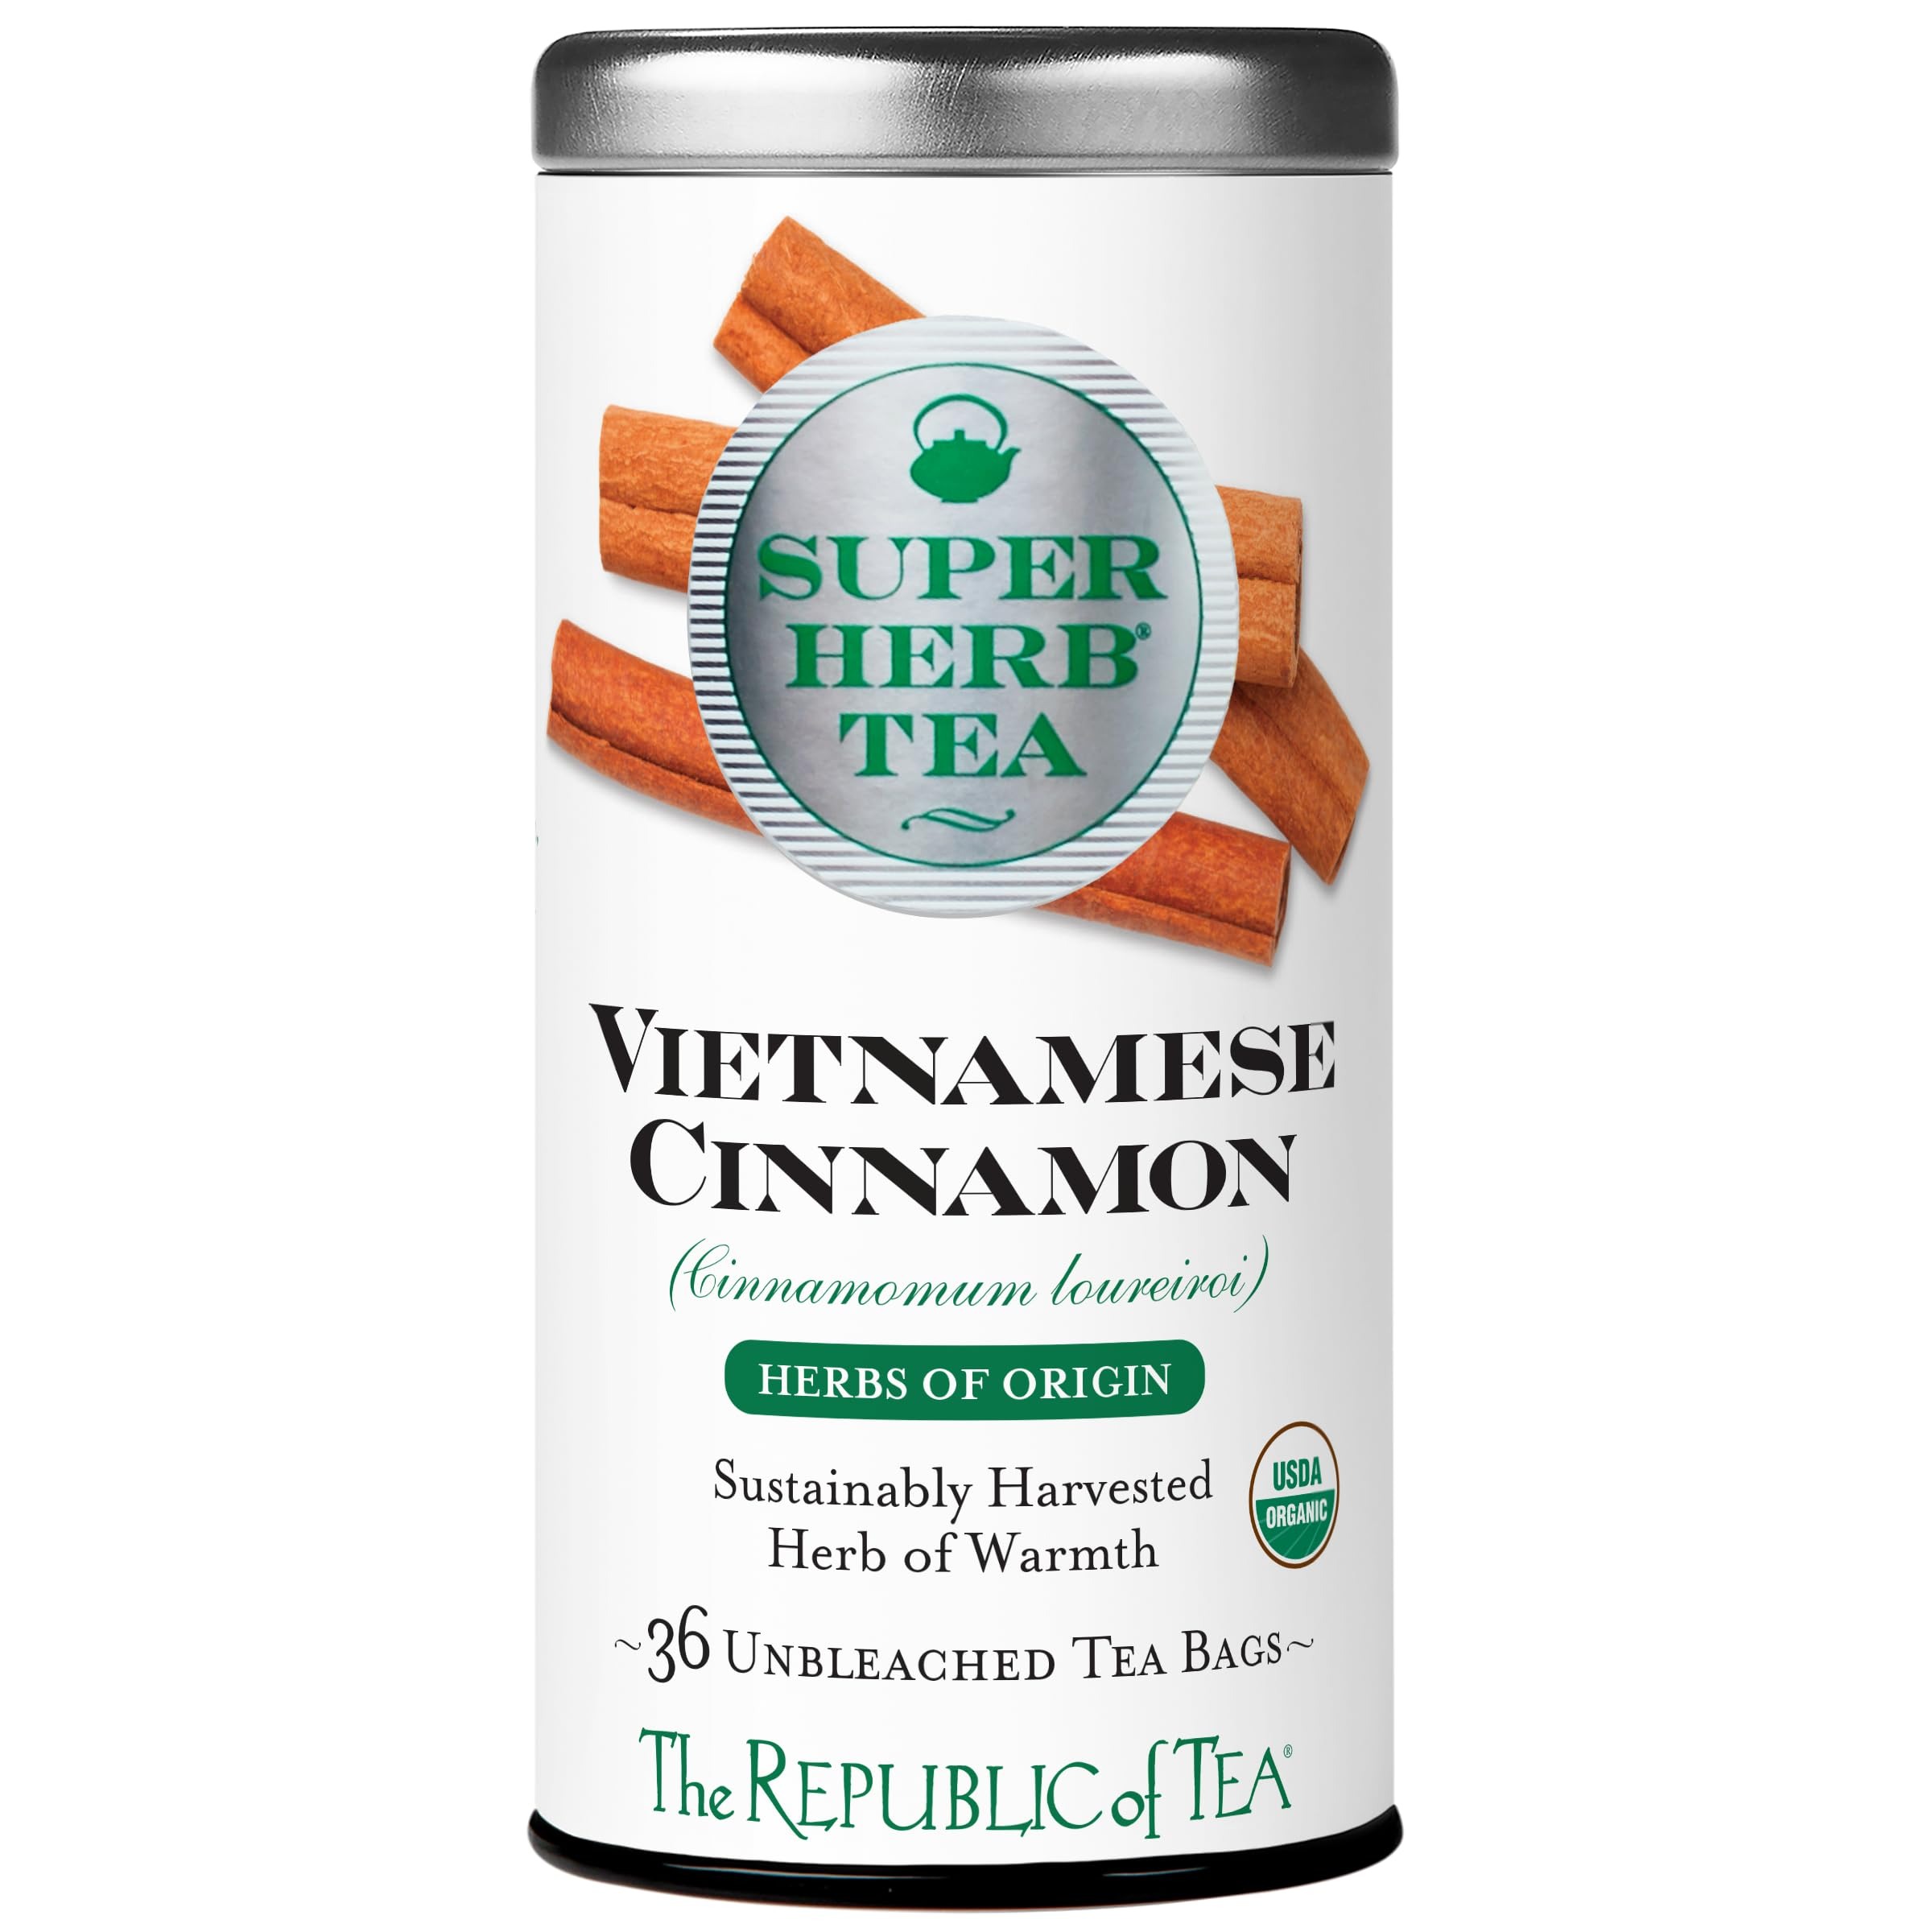
Item Name: The Republic of Tea — Organic Vietnamese Cinnamon SuperHerb Tea Tin, 36 Herbal Tea Bags, Naturally Caffeine-Free Herbs of Origin
Bullet Point 1: VIETNAMESE CINNAMON HERBAL TEA: Farmers from the Dao and Tay ethnic communities grow cinnamon trees in the Yen Bai forest, Vietnam’s lush Central Highlands and harvest it every seven years. This wildly grown cinnamon thrives in a humid climate and hilly terrain, which results in a higher concentration of cinnamaldehyde. This compound provides its distinct spicy-sweet aroma. Cinnamon has been prized for its medicinal properties for thousands of years due to its antioxidant levels.
Bullet Point 2: SUPERHERBS - HERBS OF ORIGIN: Introducing our new Herbs of Origin collection, bringing you a delicious, single-source cup. This approach not only supports these farmers but also enriches our understanding of each herb’s unique characteristics. When you sip our Herbs of Origin, you can taste the fresh and distinctive flavors from the areas in which they are grown. These SuperHerb teas can be an easy part of your daily wellness regimen.
Bullet Point 3: STEEPING INSTRUCTIONS: Simply heat fresh, filtered water to a rolling boil. Then pour 6 oz of water over a tea bag and steep for 5–7 minutes. Serve hot or let cool and pour over ice. After steeping, add the used tea bags to compost or soil — they make gardens happy.
Bullet Point 4: INGREDIENTS: Organic cassia cinnamon from Vietnam
Bullet Point 5: ORGANIC & CAFFEINE FREE: This tea is certified USDA Organic, Non-GMO, Kosher, caffeine, sugar and gluten free.
Product Description: Give your body and mind a natural boost* with The Republic of Tea Organic Vietnamese Cinnamon SUPERHERB Herbal Tea Bags. Featuring premium organic cassia cinnamon from Vietnam, this aromatic caffeine-free tea offers sweet, full-bodied flavor that is delectable served hot or over ice. To enjoy this organic tea, simply heat filtered water to a boil. Then, pour the water over the tea bag and steep for 5–7 minutes. A leading purveyor of premium teas since 1992, The Republic of Tea is dedicated to enriching people’s lives through the experience of great-tasting tea, emphasizing a Sip by Sip Rather Than Gulp by Gulp lifestyle. *These statements have not been evaluated by the Food and Drug Administration. This product is not intended to diagnose, treat, cure or prevent disease.
Value: 36.0
Unit: Count

Price: 30.28